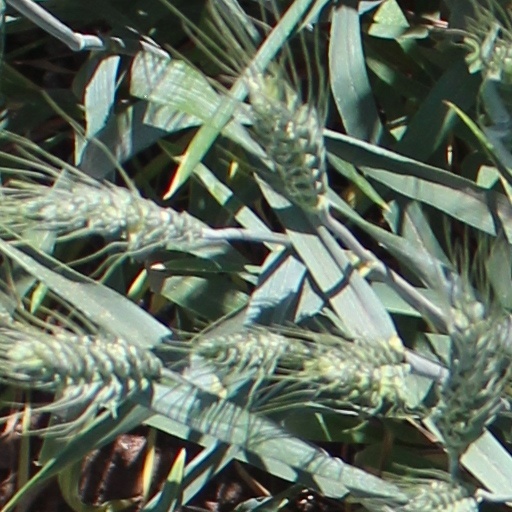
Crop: wheat